Geelong Arts Centre

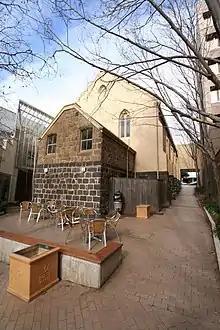
Rear of the former 'Steeple Church', 2007

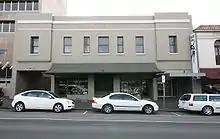
Band of Hope building on Ryrie Street, formerly the 'Steeple Church', 2007

The Ryrie Street Presbyterian Church opened in 1857, and was known as the 'Steeple Church'. It was designed by John Young in 1856 and built in bluestone in an Early English Gothic style. In 1914 the congregation moved to Newtown and became St. David's Presbyterian Church. The steeple was dismantled in 1913, and the present row of two-storey shops along Ryrie Street were built, although the main body of the church still exists today as part of the performing arts centre.